Slave of Rome

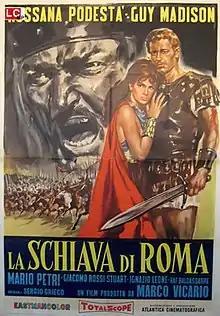

Slave of Rome (also known as "Slave Warrior") is a 1961 Italian peplum film written and directed by Sergio Grieco and starring Rossana Podestà and Guy Madison.